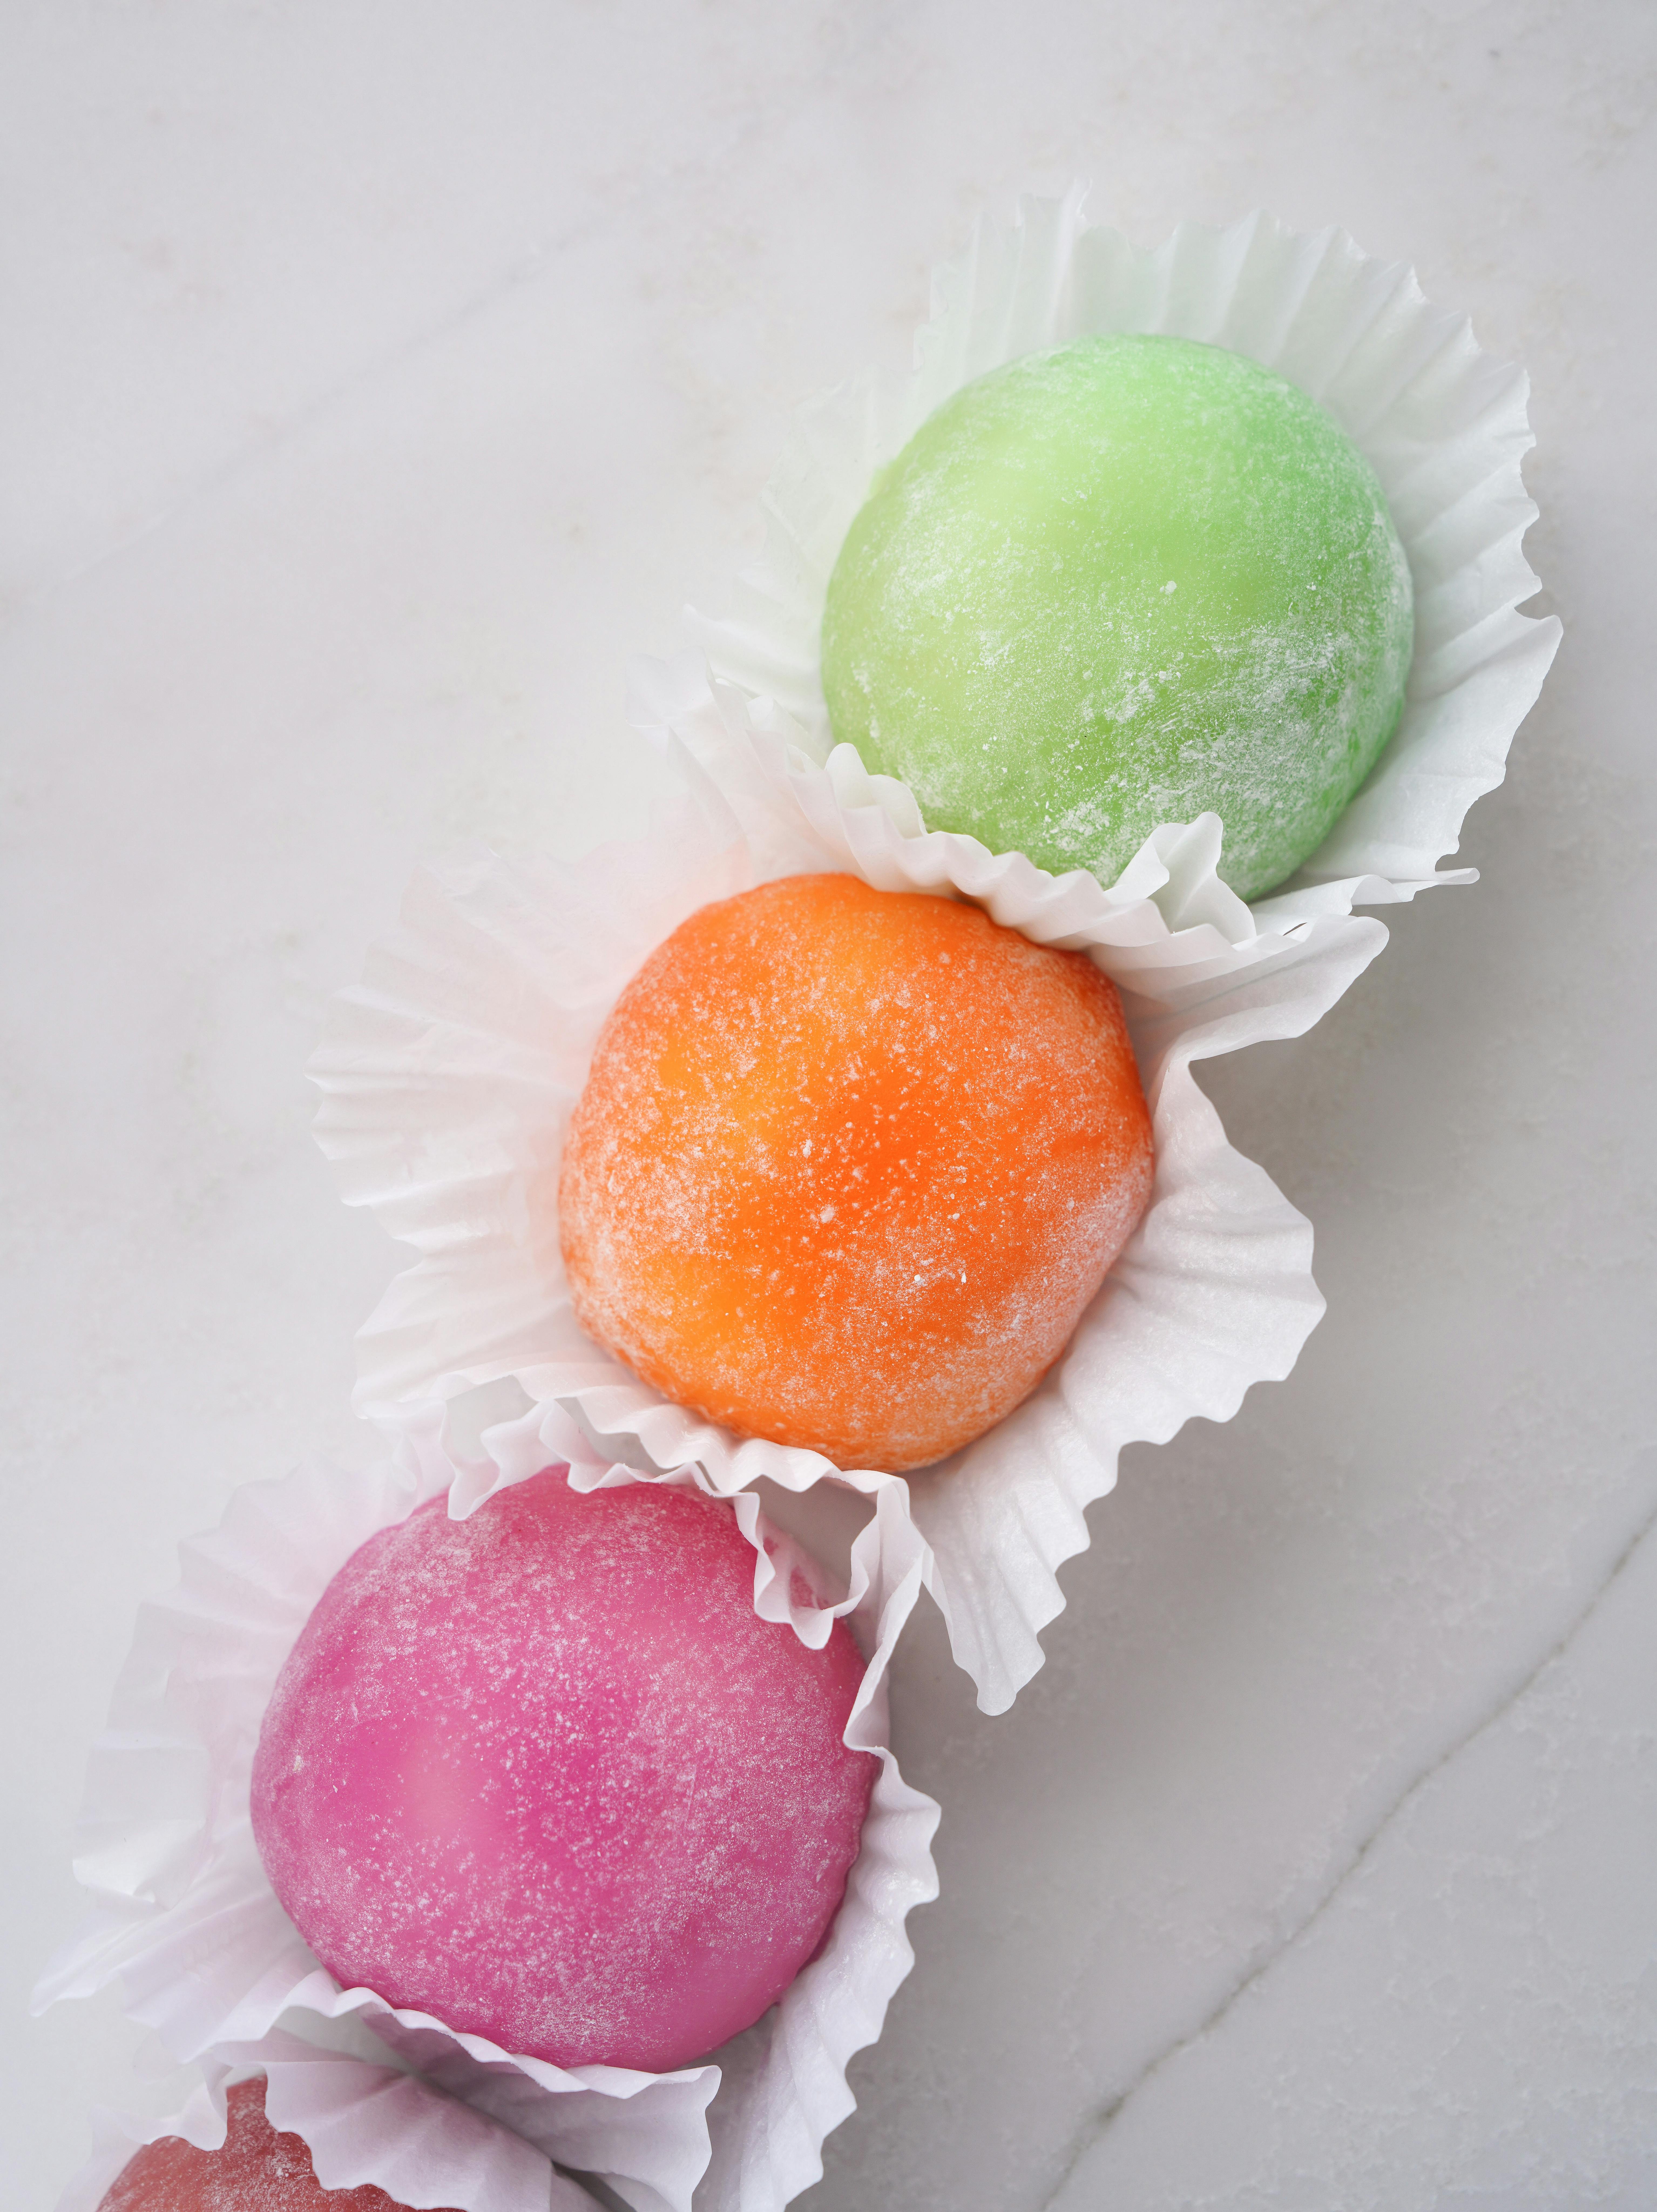
food, tableware, ingredient, fruit, cuisine, dish, recipe, lime, citrus, staple food, petal, sweetness, produce, plant, natural foods, dessert, garnish, citric acid, hard candy, dishware, sugar, candy, confectionery, vegetable, comfort food, pastille, persian lime, superfood, lemon, frozen dessert, finger food, candied fruit, flowering plant, japanese cuisine, powdered sugar, key lime, kitchen utensil, ice cream, pastry, strawberry